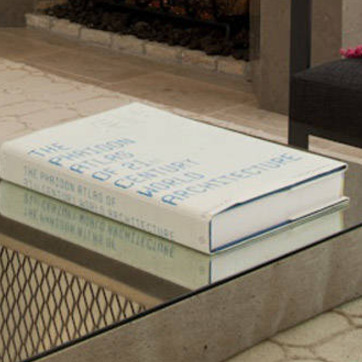
Material: paper